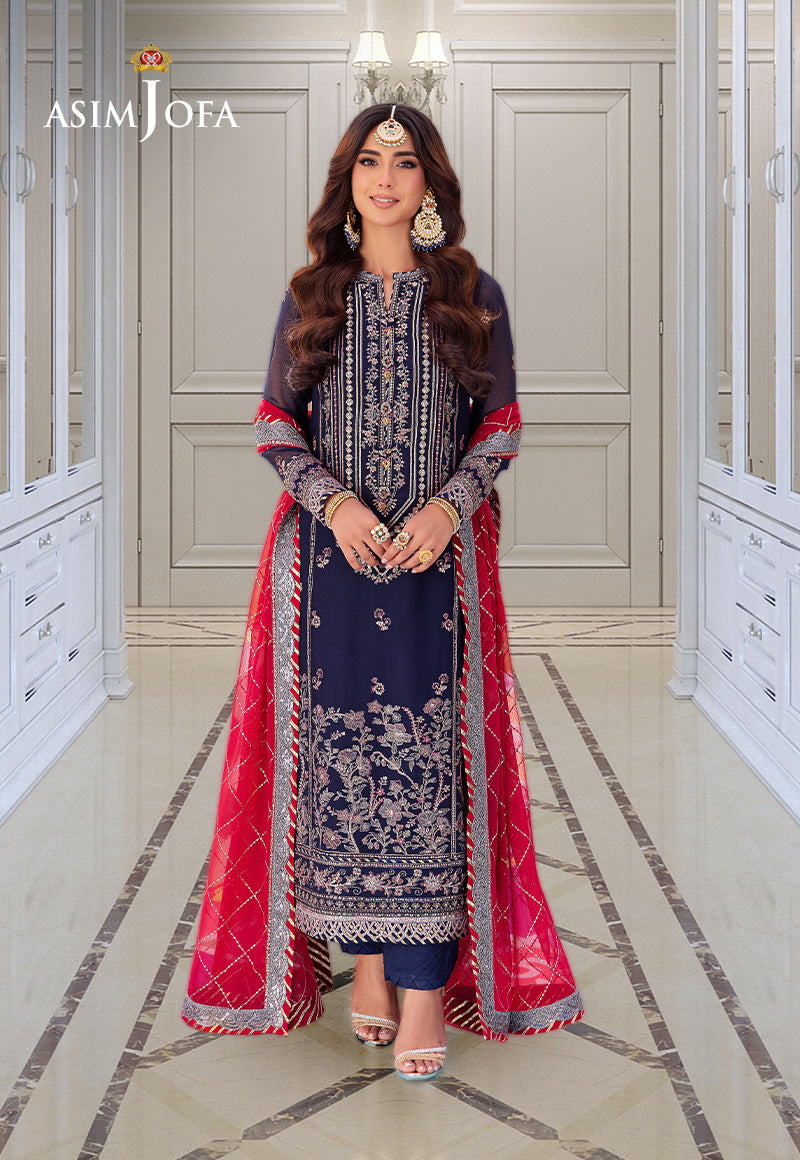
navy blue embroidered georgette sal